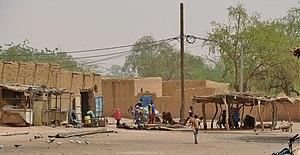
Scène quotidienne dans le centre-ville de Filingué (département de Filingué, région de Tillabéri), Niger.
Filingué est le Chef-lieu du département de Filingué, c'est aussi la capitale du Kourfeye.